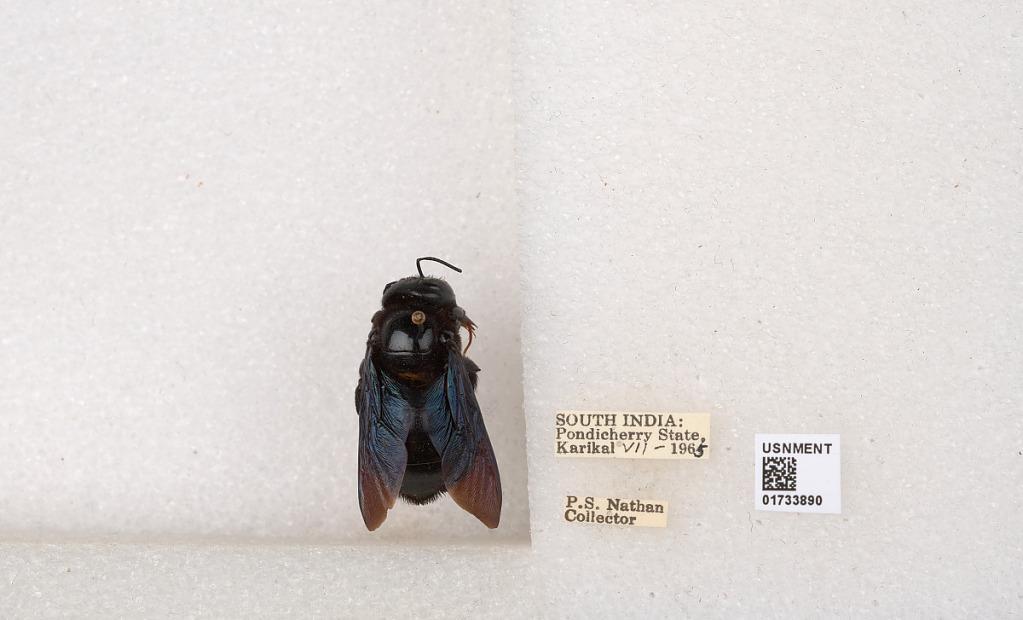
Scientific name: Xylocopa (Ctenoxylocopa) fenestrata (Fabricius)
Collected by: P. Nathan
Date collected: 1965-7-1
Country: India
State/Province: Puducherry
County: Karaikal
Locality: Karikal